Hohenfreyberg Castle

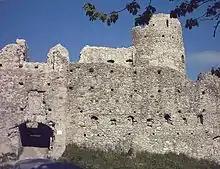
The main castle and inner gateway

Access to the castle site today is through the gate in the outer bailey on the western side. The gate and enceinte belong to the first phase of construction (1418/32). To the right rises a mighty artillery roundel (built in 1501, but later increased in height), that was added under Gossembrot. After about 30 metres the main gate of the inner bailey is reached, in front of which wings were later added. The original entranceway was, however, in the middle of the southern side. Here, there is a gateway in front, which was subsequently converted into a cistern tower. Nessler claims wrongly that this gateway is the remnant of the "bergfried". This gateway/tower lost its function when the castle entrance was moved under Gossembrot from the north to the south side of the castle and guarded by the aforementioned artillery roundel.